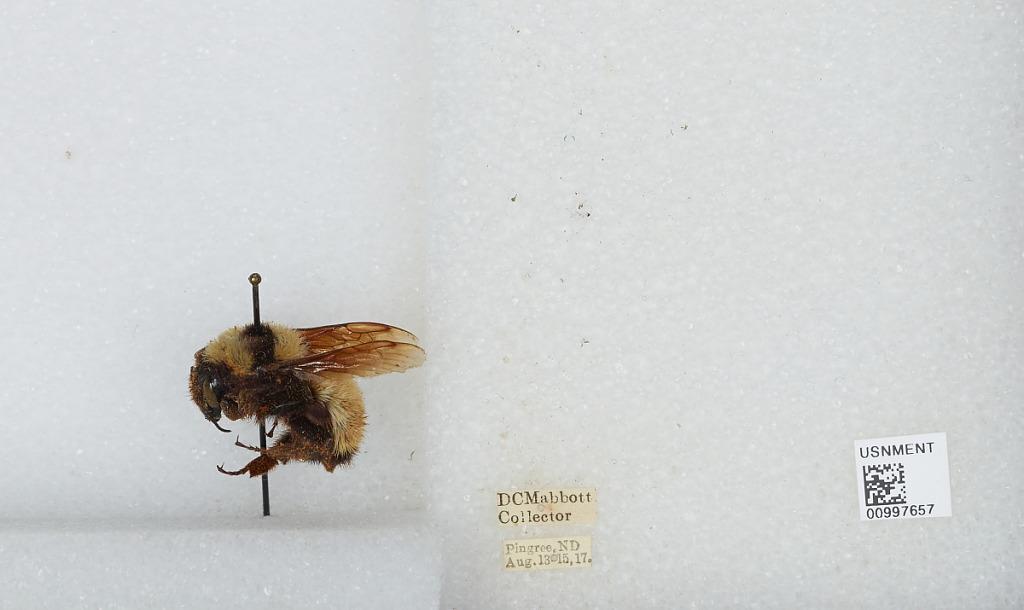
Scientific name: Bombus (Fervidobombus) fervidus fervidus (Fabricius)
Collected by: D. Mabbott
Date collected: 1917-8-13
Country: United States
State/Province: North Dakota
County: Stutsman
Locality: Pingree
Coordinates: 47.1644, -98.9094